RFK Racing

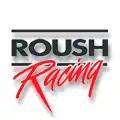
Logo of Roush Racing used from 1999 to 2006

Founded in 1988, the NASCAR program is built around having multiple cars and providing engine, engineering, and race car build services to other NASCAR teams fielding Ford-branded vehicles. The multi-team aspect of the company allows for information and resources to be shared across the enterprise, improving the performance of all of the teams. Since the 2004 season, engines for the cars have been provided by Roush-Yates Engines, a partnership between Roush Fenway Racing and now-closed rival Yates Racing, with Doug Yates as a head engine builder. Roush-Yates also provides engines, cars and parts to other Cup teams, including Wood Brothers Racing, Team Penske, Rick Ware Racing, Haas Factory Team, and Front Row Motorsports.